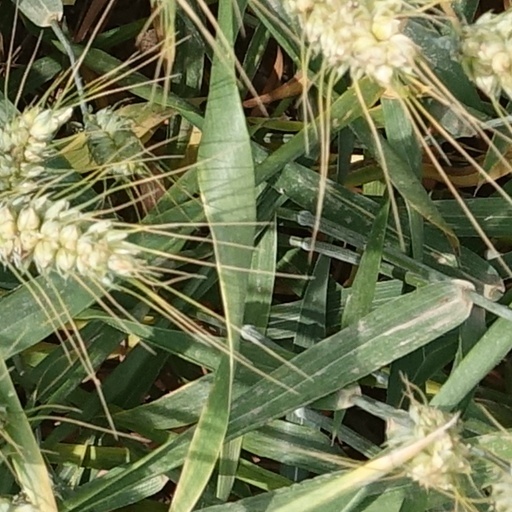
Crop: wheat